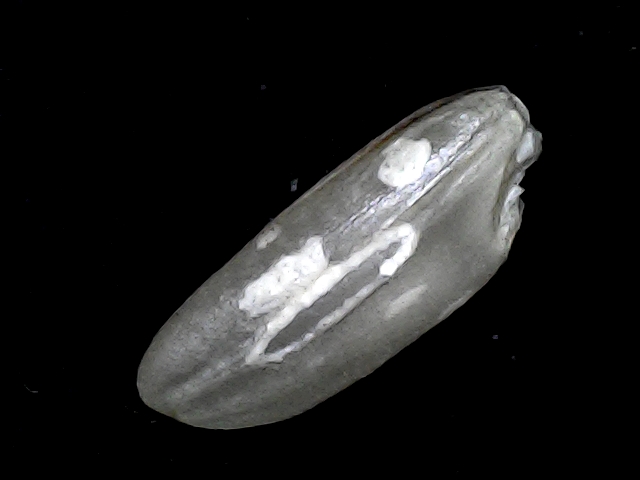
Rice variety: BD91